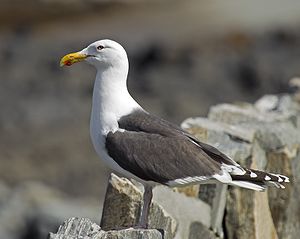
Svartbag
Svartbagen er en fugl, der lever langs de nordatlantiske kyster fra Nordamerika over Grønland og Island til Østersøen. Det er verdens største og kraftigste måge med en længde på 64-78 cm fra halespids til næbspids og vægt på 1.150-2.150 gram.